Lalbabu Raut

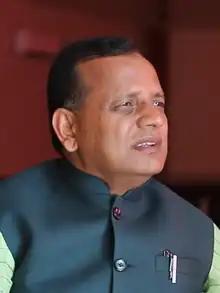
Lalbabu Raut in his office

Lalbabu Raut, also known as Mohamed Lalbabu raut (Nepali/Maithili/Bhojpuri: लालबाबु राउत), is the first Chief Minister of Madhesh Province, one of the seven federal Provinces of Nepal. He is the parliamentary party leader of People's Socialist Party, Nepal for Madhesh Province.